R. A. Dickey

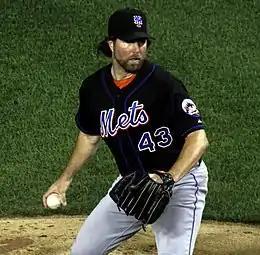
Dickey pitching for the New York Mets in 2011

On January 29, 2011, Dickey agreed to a two-year contract with the Mets. Under the agreement, Dickey received a $1 million signing bonus, $2.25 million in 2011, and $4.25 million in 2012. In addition, the Mets had a $5 million option for 2013 with a $300,000 buyout. During the 2011 season, Dickey posted career bests in game starts (32), innings pitched and strikeouts (134). He finished the year with a record of only 8–13, despite a 3.28 ERA that was 12th best in the National League.